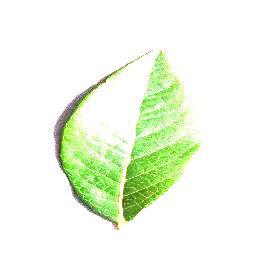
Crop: blueberry
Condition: healthy